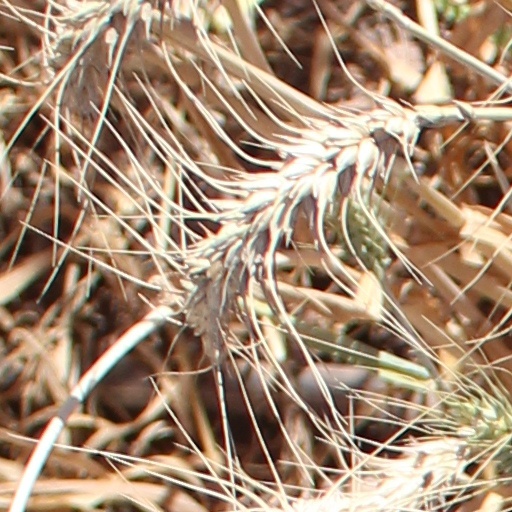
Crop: wheat